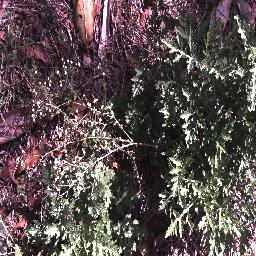
Label: parthenium